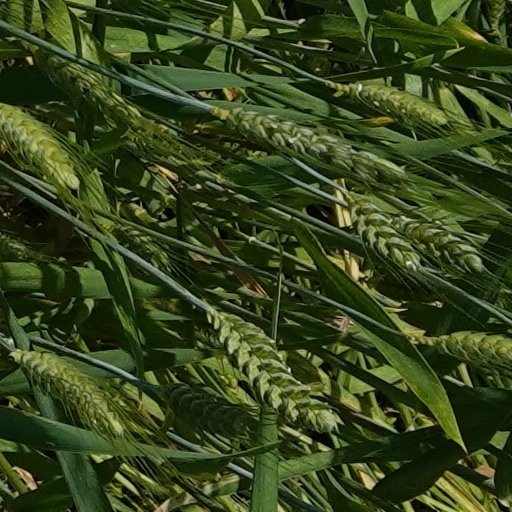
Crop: wheat